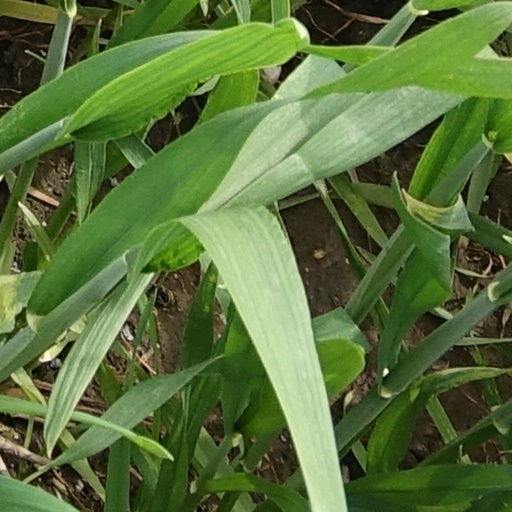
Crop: wheat